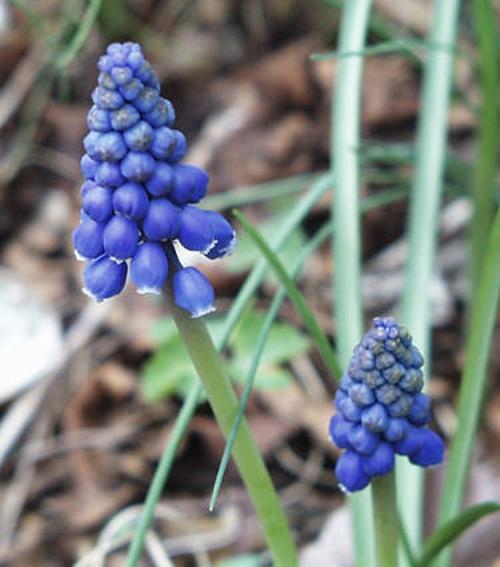
Label: grape hyacinth